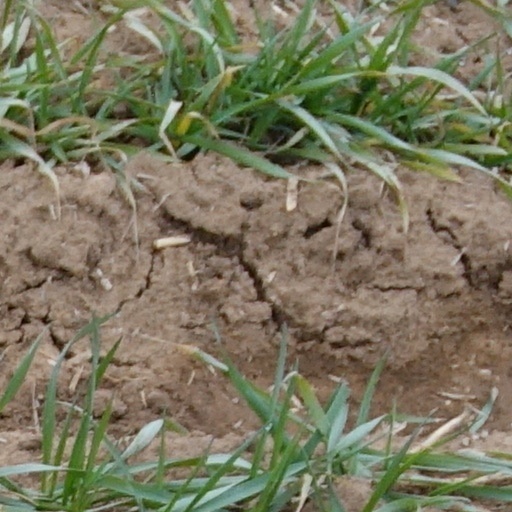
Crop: wheat